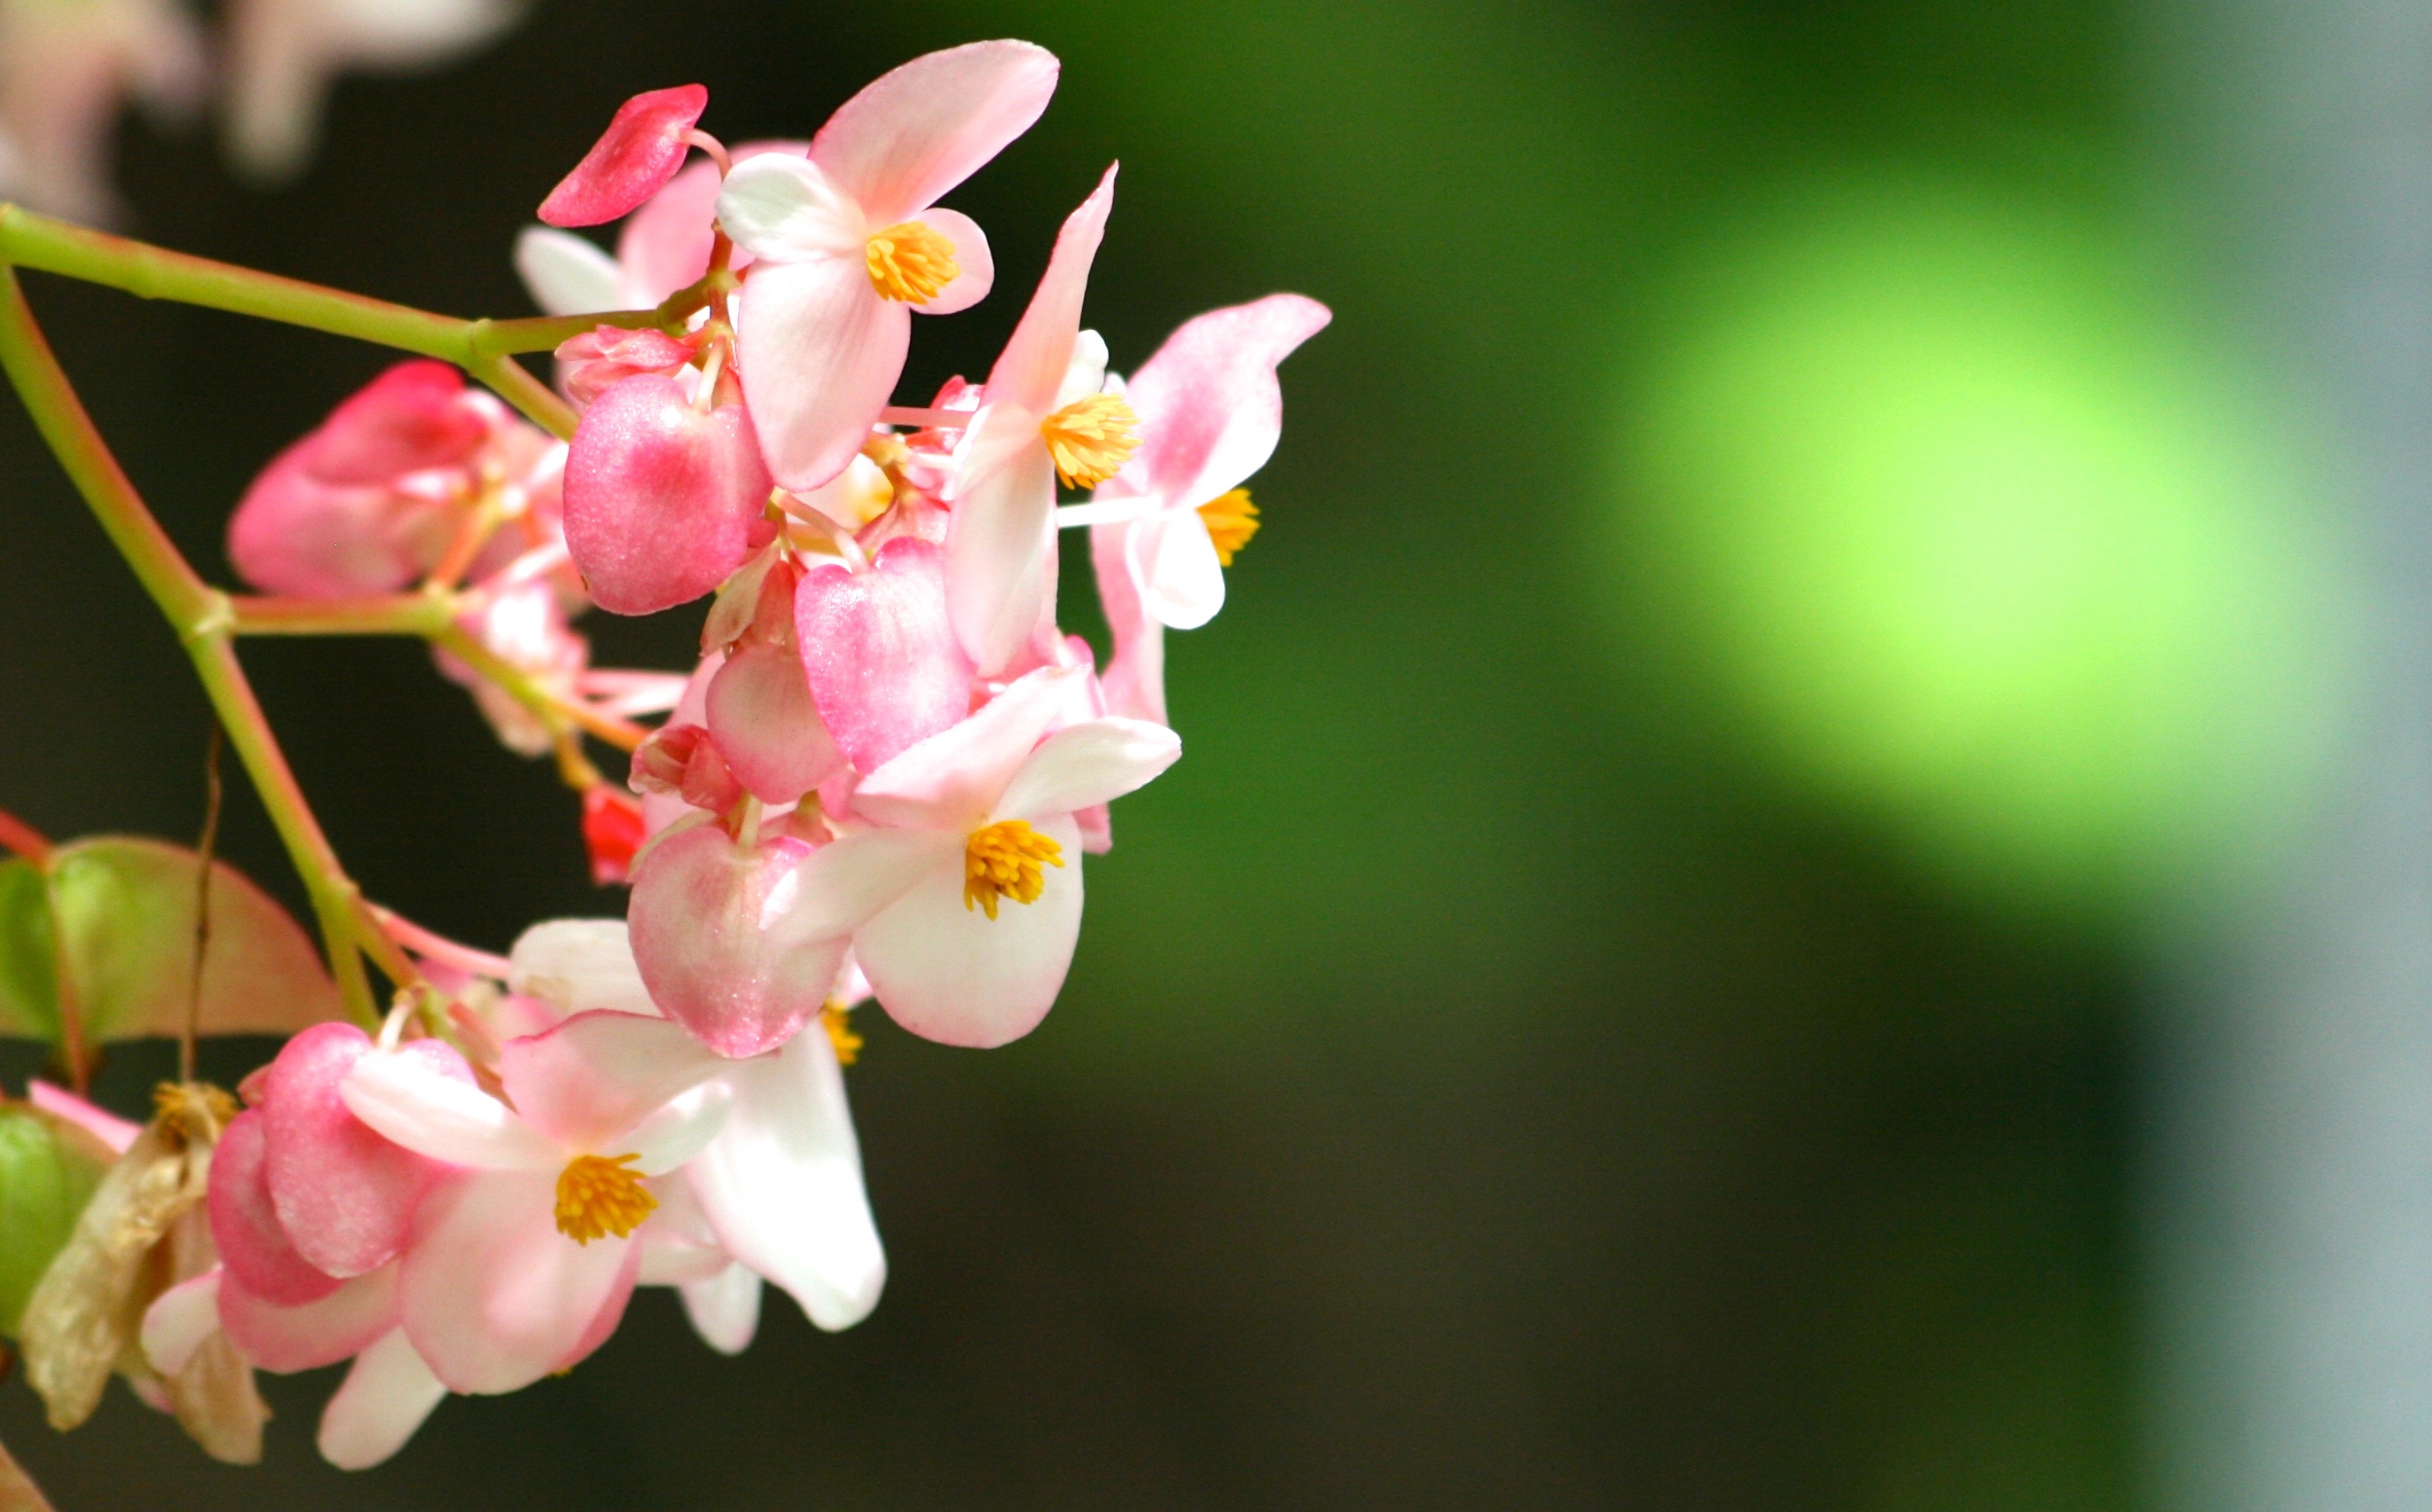
nature, branch, blossom, plant, photography, meadow, leaf, flower, petal, bloom, summer, spring, green, produce, botany, blooming, garden, pink, flora, wildflower, flowers, close up, shrub, spring flower, macro photography, flowering plant, land plant